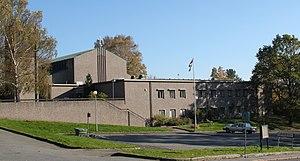
L'éparchie de Grande-Bretagne et de Scandinavie est une éparchie, c'est-à-dire une circonscription de l'Église orthodoxe serbe. Elle a son siège à Stockholm et, en 2016, elle a à sa tête l'évêque Dositej.